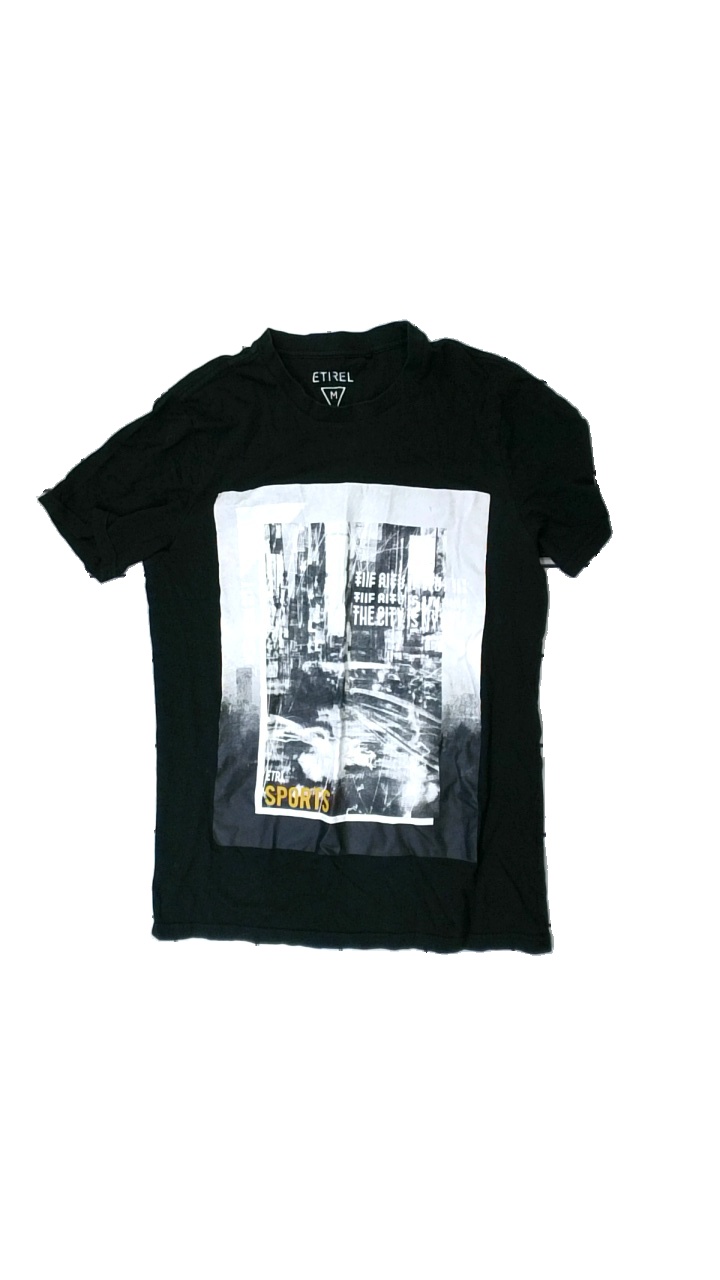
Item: T-shirt (Men)
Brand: Etirel
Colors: Black, White
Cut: Regular, C-collar
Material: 100% cotton
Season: All
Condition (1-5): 2
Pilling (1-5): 4
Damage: stains
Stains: Minor
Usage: Export
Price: <50